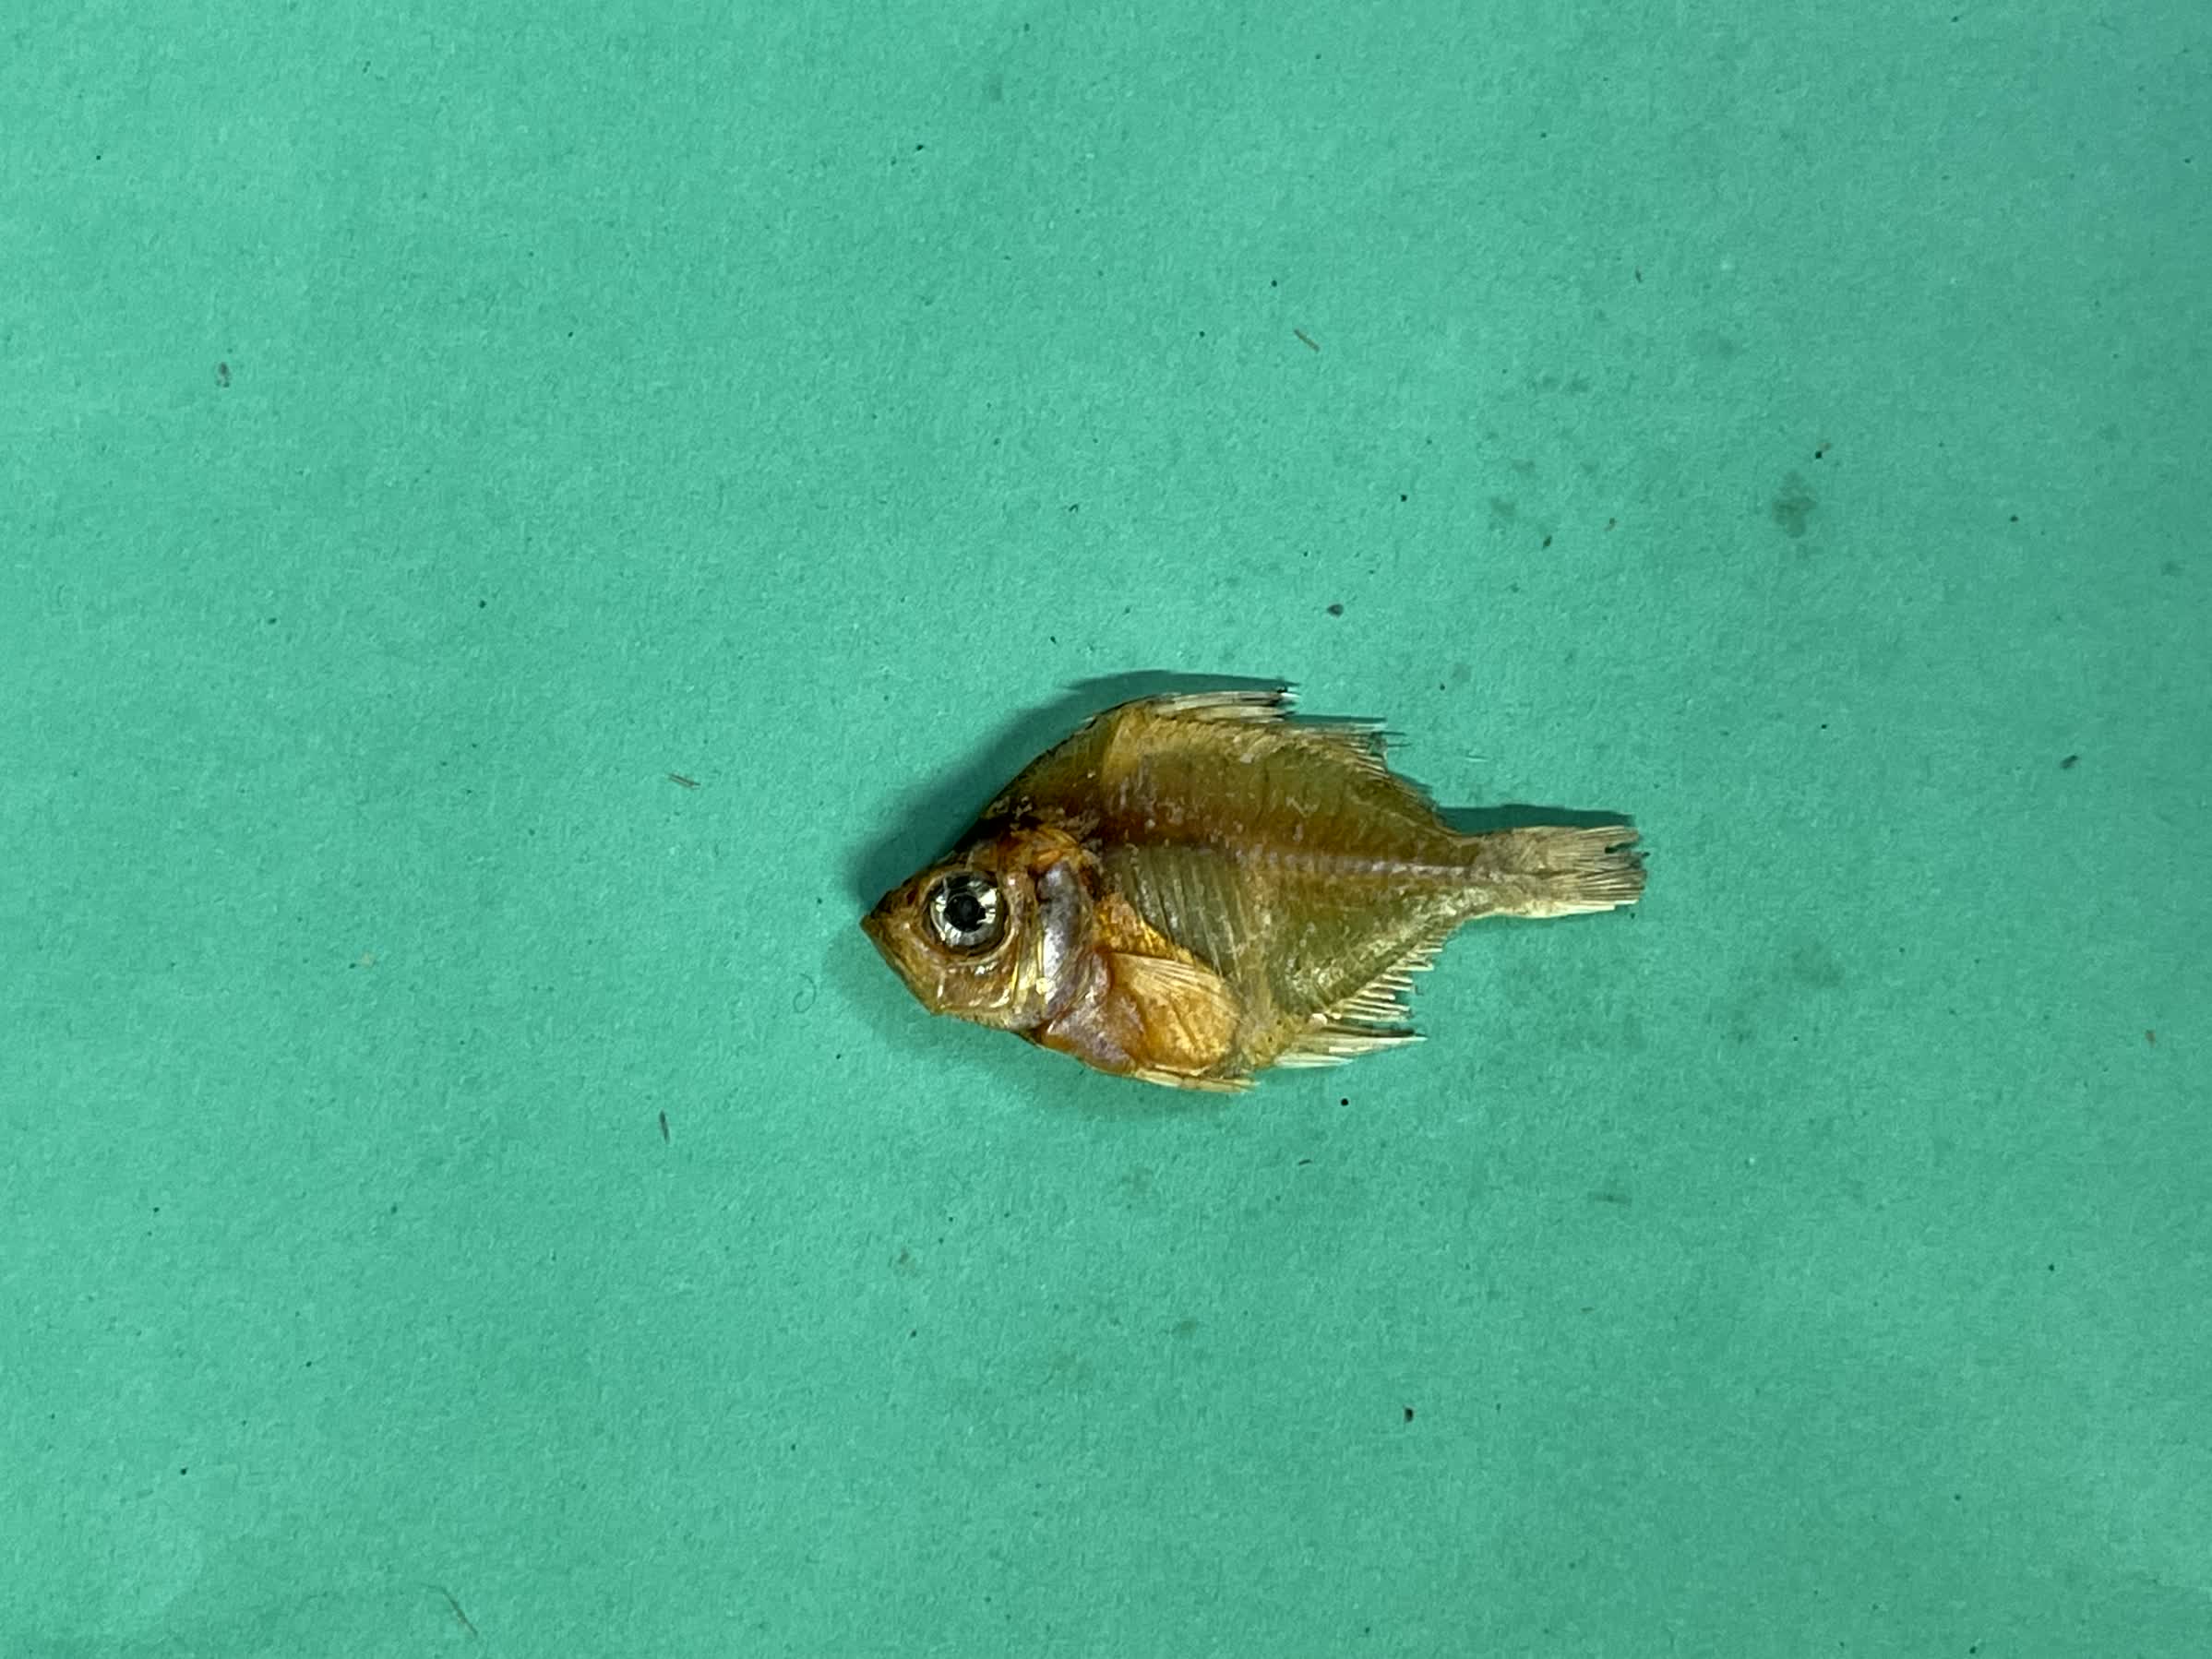
Species: Chanda